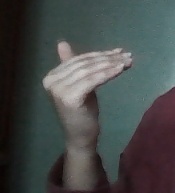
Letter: khaa